Solution of triangles

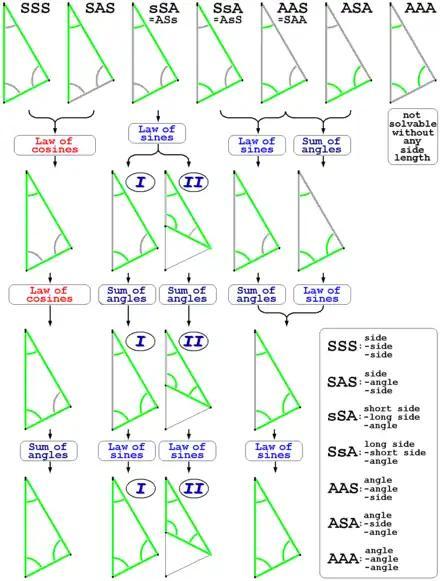
Overview of particular steps and tools used when solving plane triangles

There are other (sometimes practically useful) universal relations: the law of cotangents and Mollweide's formula.